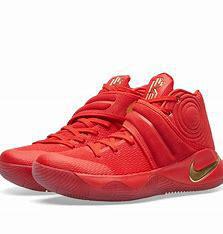
Brand: Nike
Model: Kyrie 2